Imagery intelligence

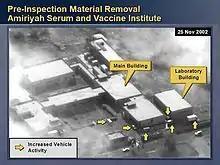
Serum and Vaccine Institute in Al-A'amiriya, Iraq, as imaged by a US reconnaissance satellite in November 2002.

Immediately after World War II, long range aerial reconnaissance was taken up by adapted jet bombers – such as the English Electric Canberra, and its American development, the Martin B-57 – capable of flying higher or faster than the enemy.